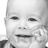
Emotion: happy